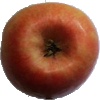
Label: Apple Pink Lady 1